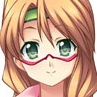
Portrait style: Anime Portrait